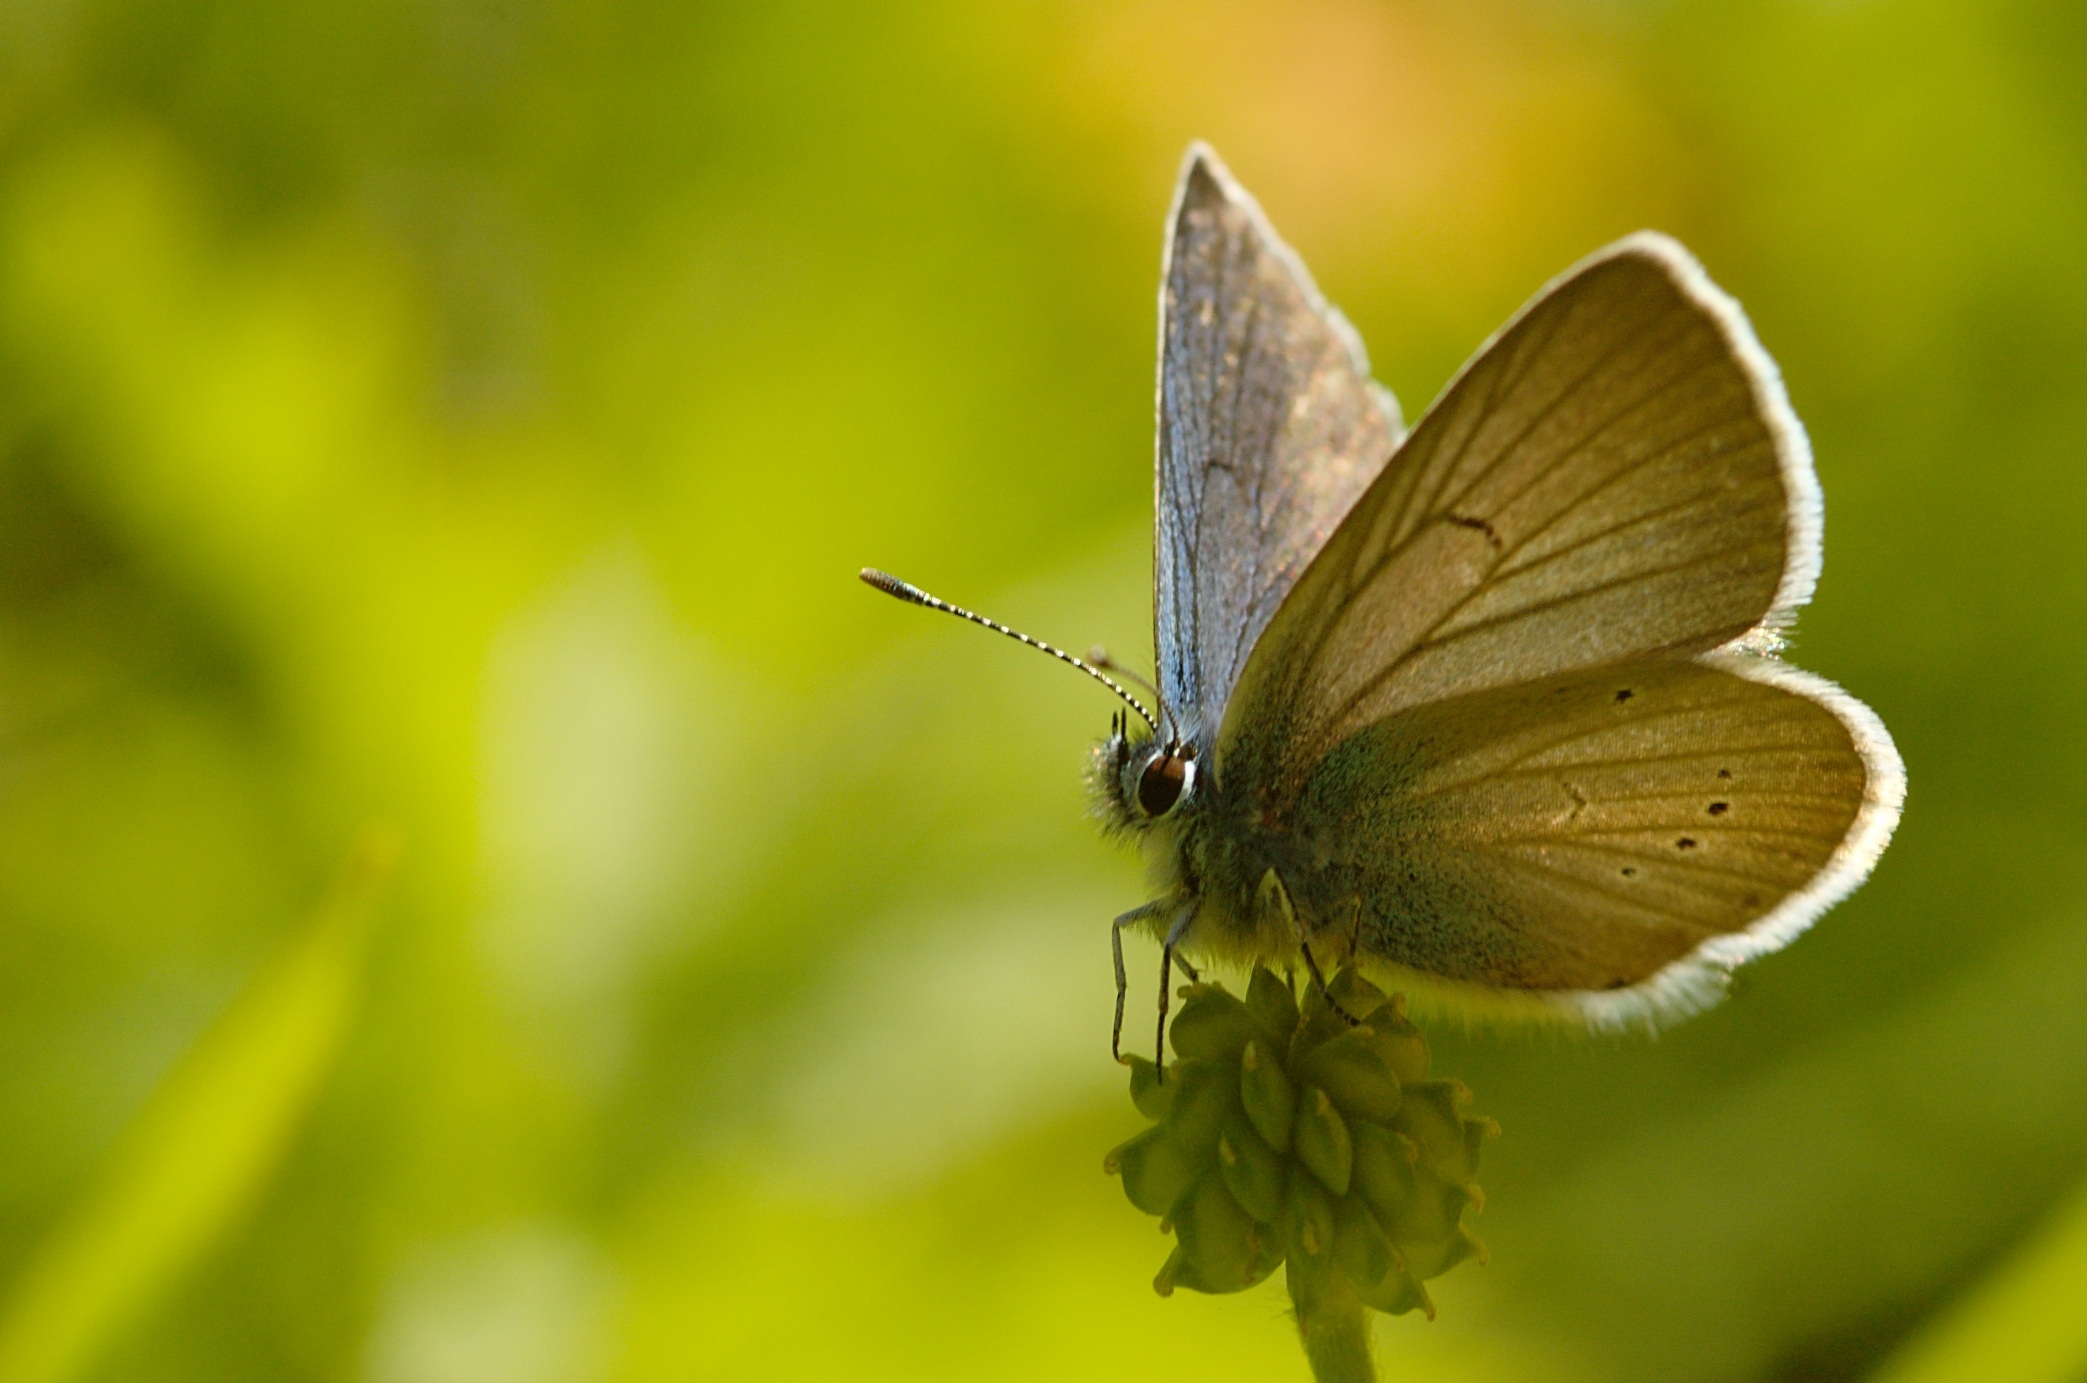
nature, wing, photography, meadow, leaf, flower, wildlife, green, insect, butterfly, yellow, flora, fauna, invertebrate, close up, lepidoptera, nectar, pieridae, lycaenidae, macro photography, arthropod, pollinator, mazarine blue, cyaniris semiargus, polyommatus semiargus, polyommatus, semiargus, moths and butterflies, lycaenid, brush footed butterfly, colias